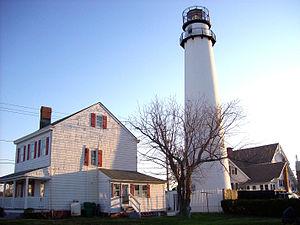
Le phare du Fenwick Island est un phare côté situé à Fenwick Island, à la frontière du Maryland, dans le Comté de Sussex, Delaware.
Fenwick Island est une ville américaine située dans le comté de Sussex, dans l'État du Delaware.